Dzsenifer Marozsán

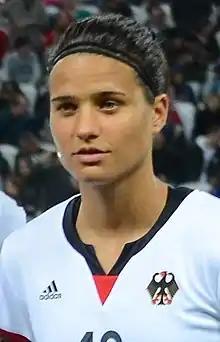
Marozsán in 2016

On June 22, 2020, Dzsenifer Marozsán extended her contract with Olympique Lyonnais until 2023. Despite previously considering a move away from Lyon and potentially joining Utah Royals FC, Marozsán ultimately decided to stay with the club. The COVID-19 pandemic and the subsequent suspension of the U.S. league season influenced her decision.